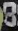
Number: 8